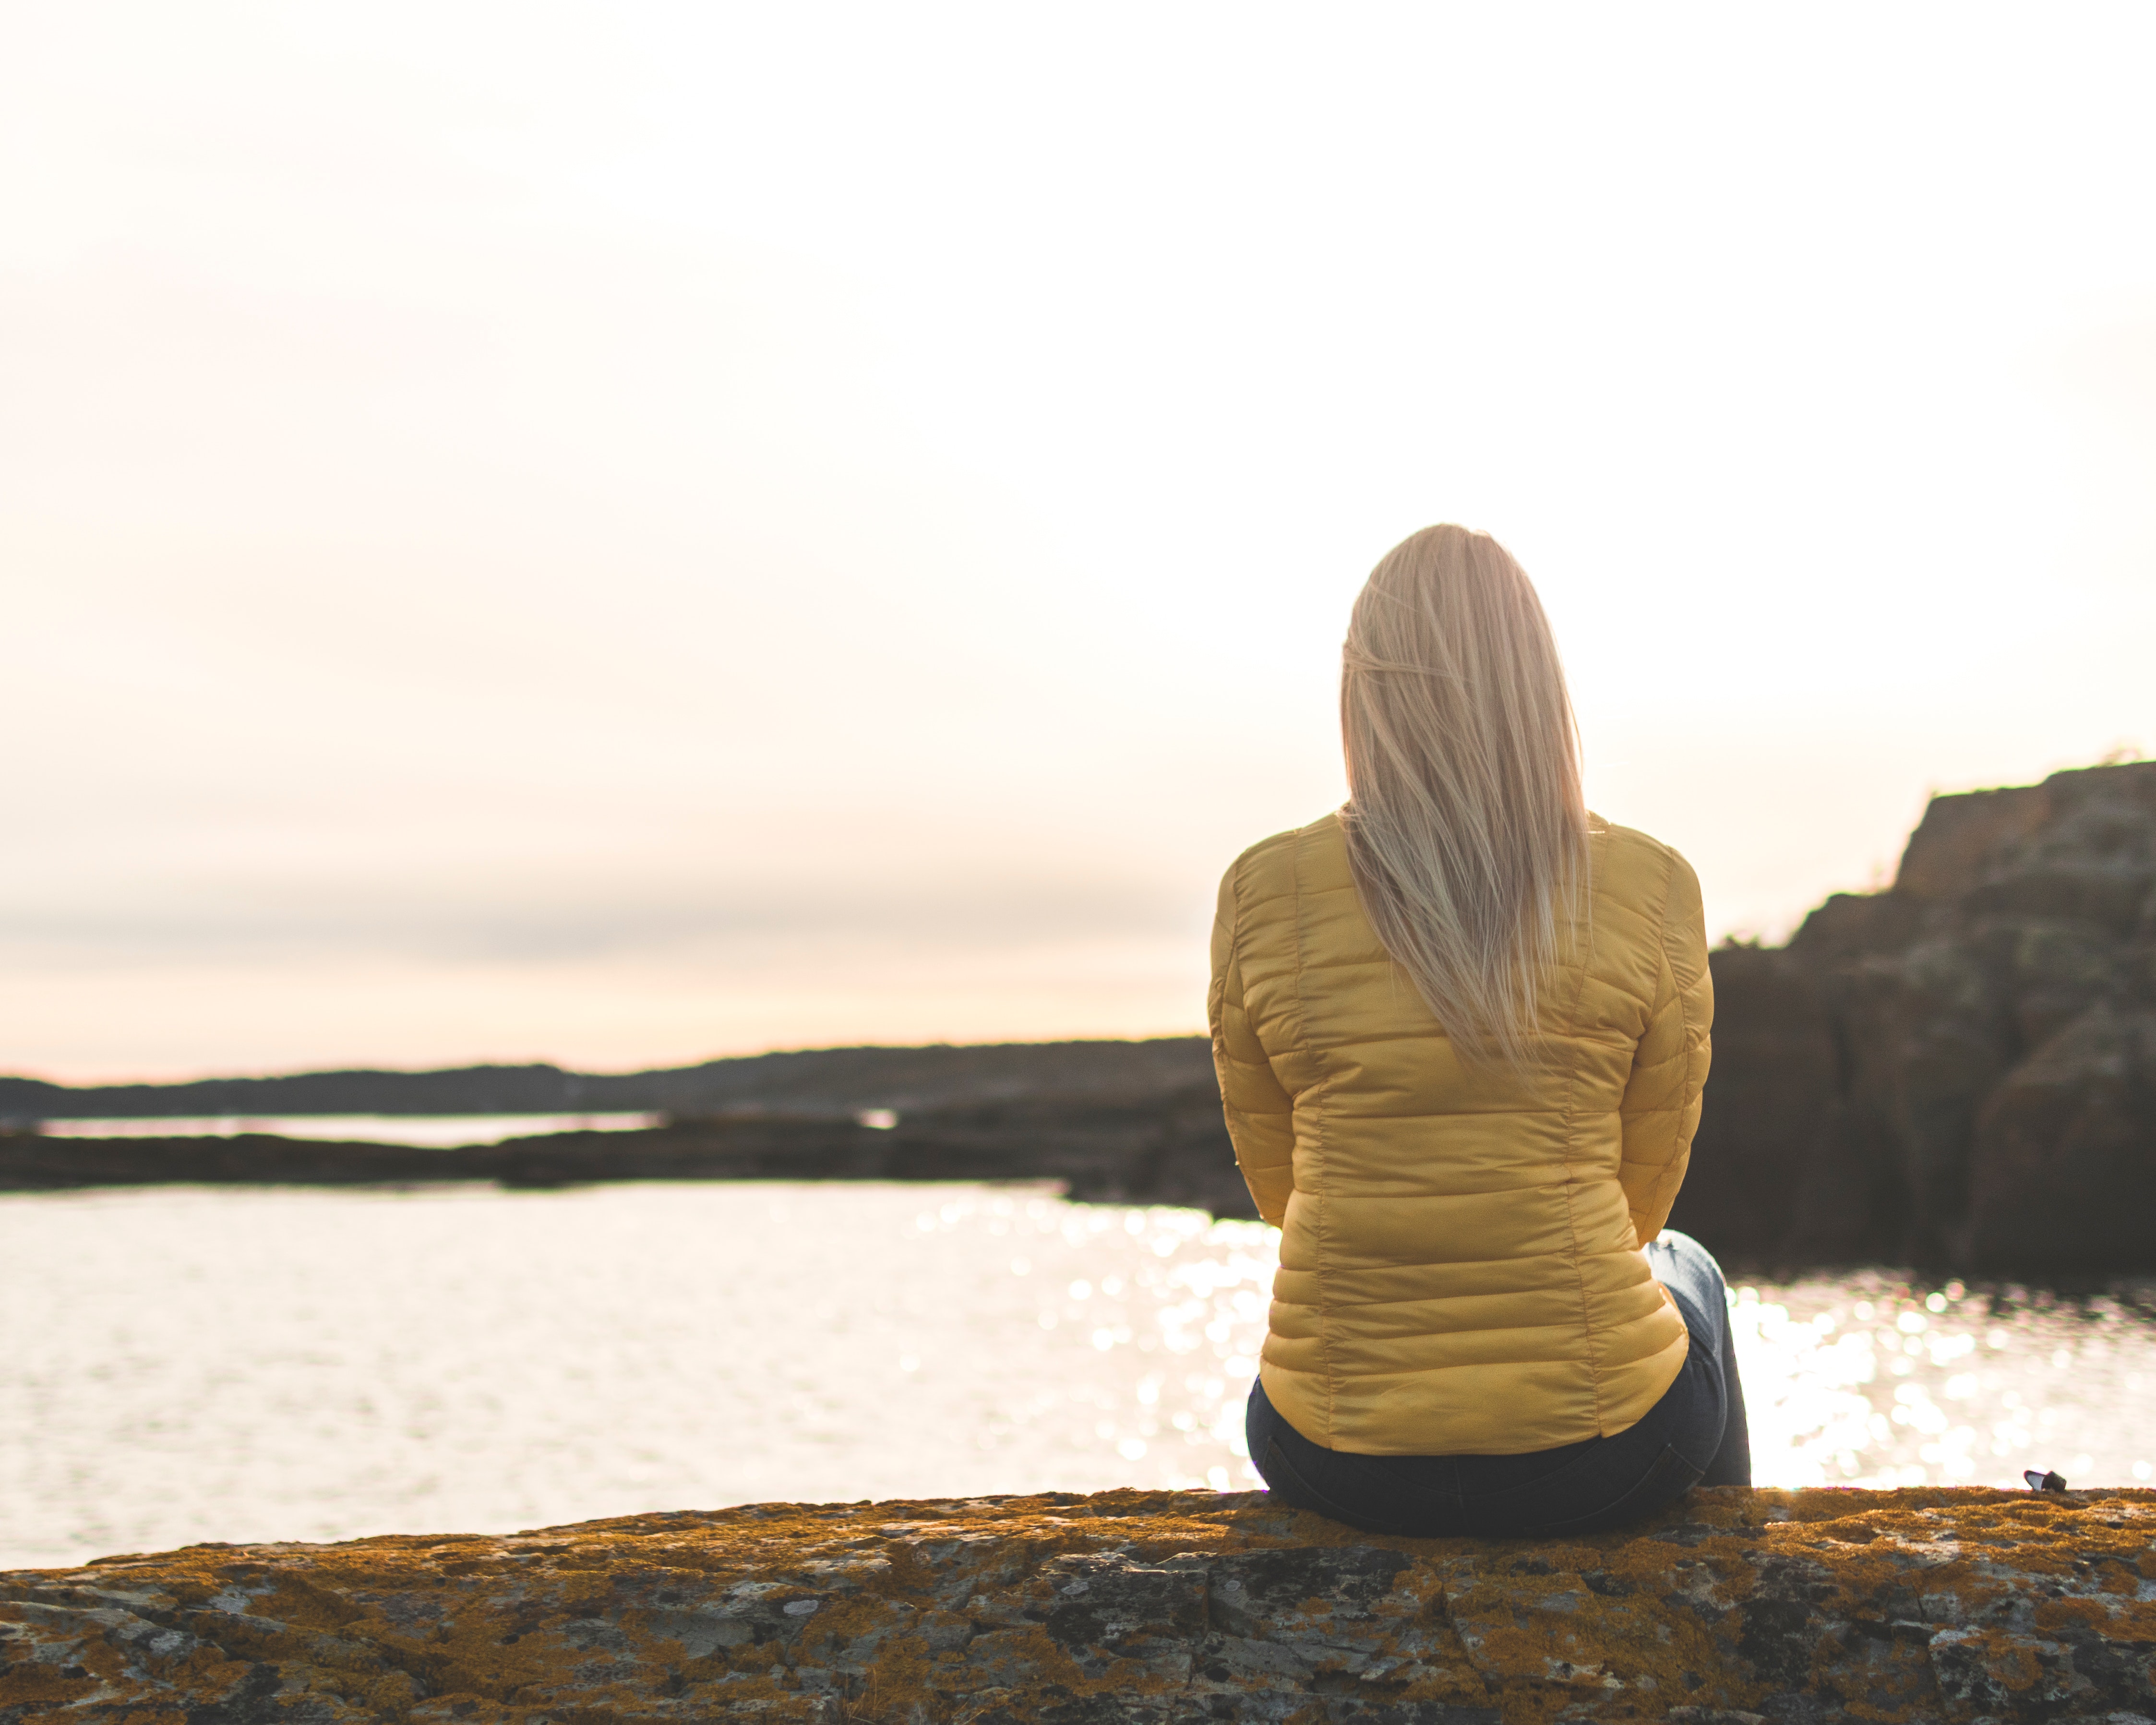
water, rock, yellow, sculpture, sea, sitting, calm, hand, wood, landscape, sunlight, ocean, balance, horizon, vacation, coast, fictional character, beach